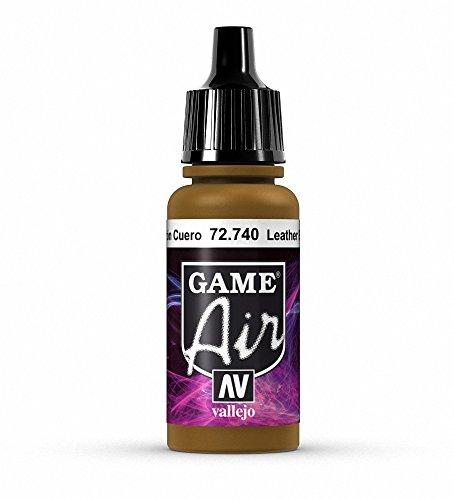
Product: Vallejo Game Air Leather Brown Paint
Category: Toys & Games | Hobbies | Hobby Building Tools & Hardware | Paints
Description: Bottle is .57 fluid 17ml.
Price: $7.75